Inner Circle of Advocates

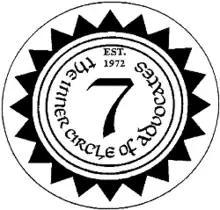
Inner Circle of Advocates logo. The "7" refers to the seven-figure verdict originally required for membership

The Inner Circle of Advocates is an organization of civil plaintiff trial lawyers in the United States.